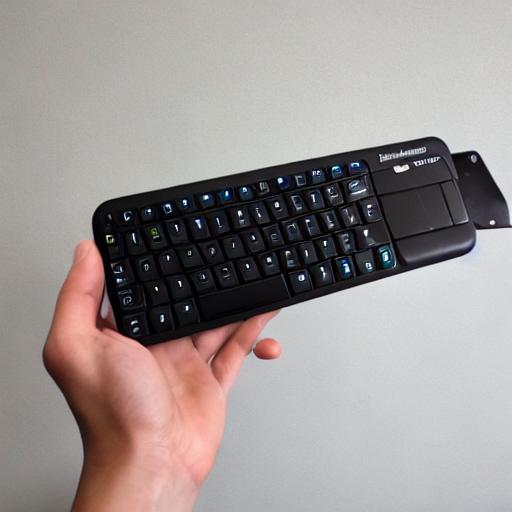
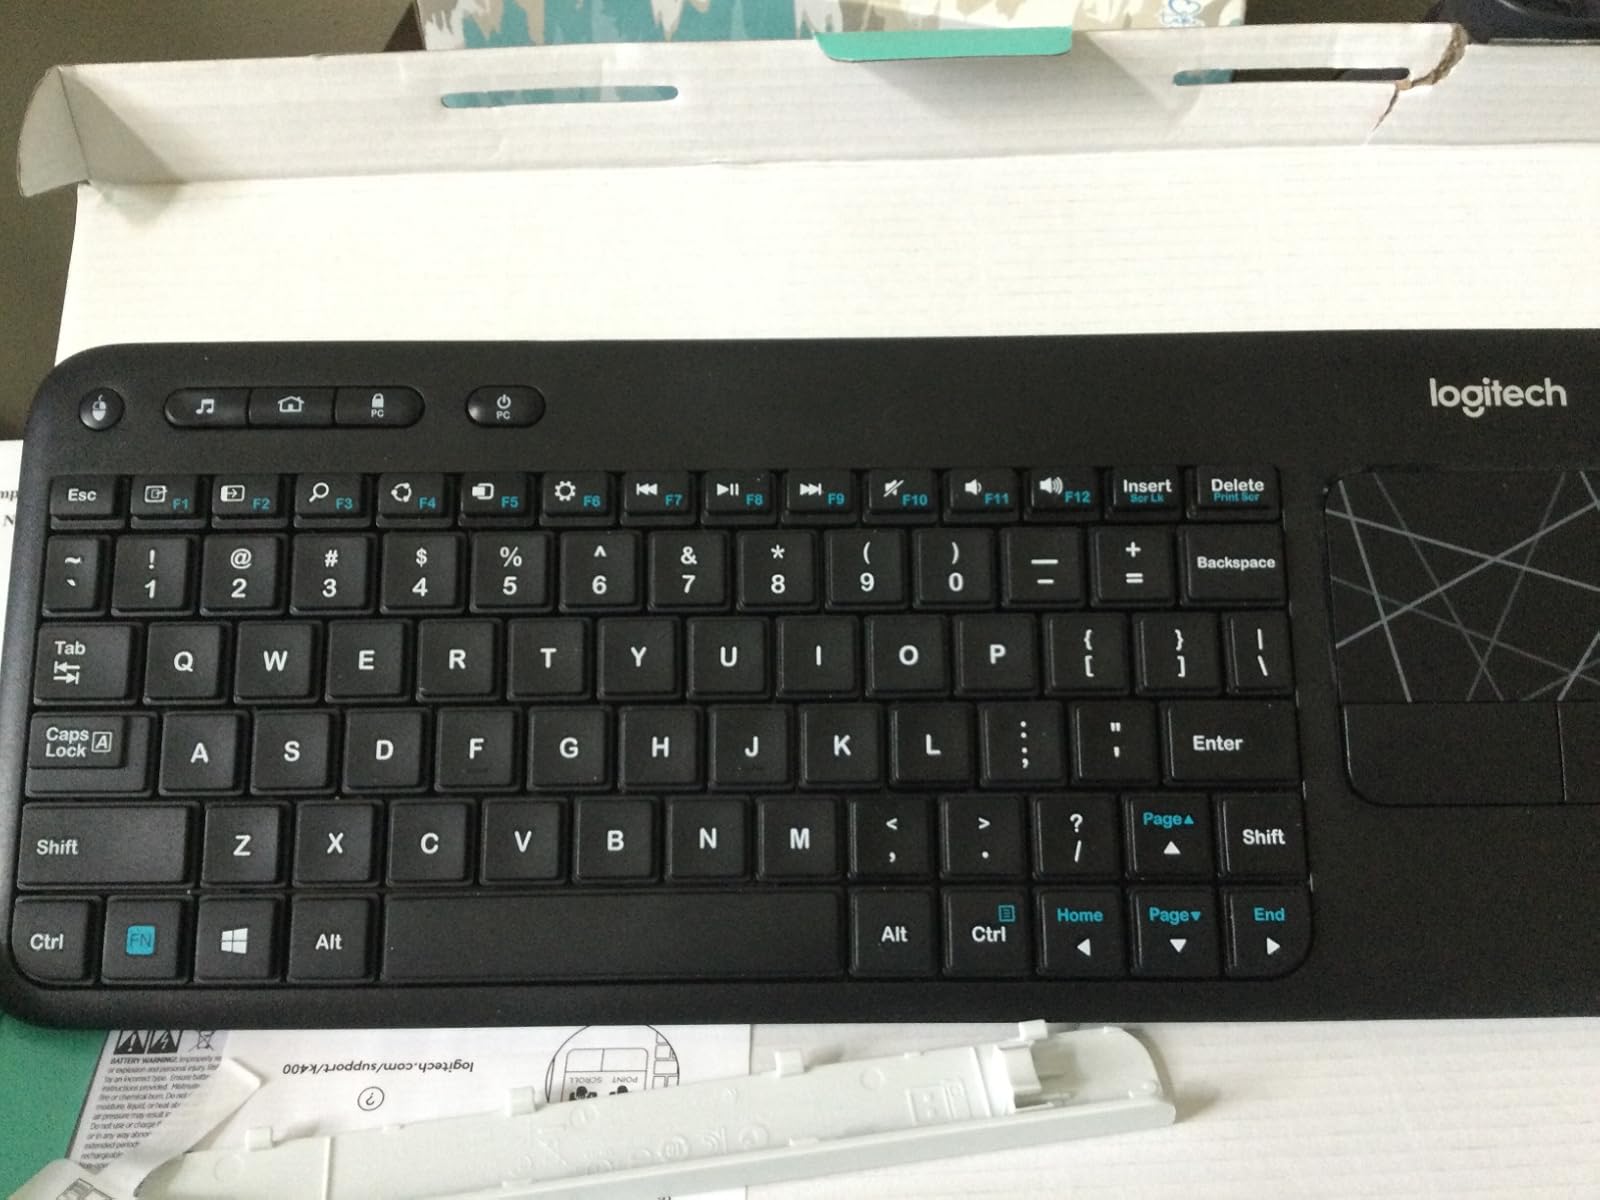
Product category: keyboard
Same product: no